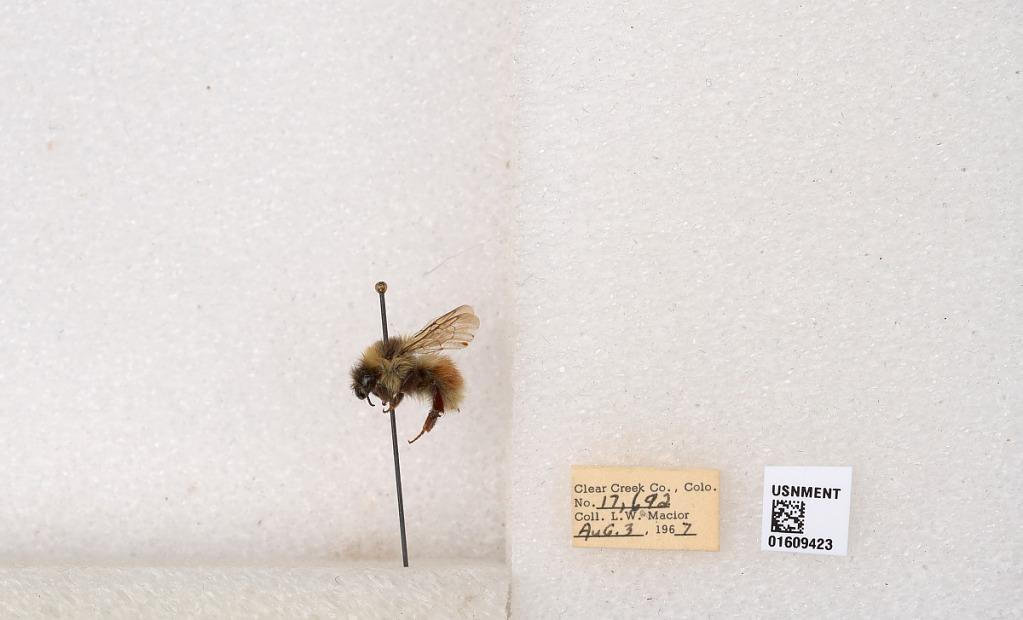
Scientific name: Bombus (Pyrobombus) sylvicola Kirby
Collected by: L. Macior
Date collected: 1967-8-3
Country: United States
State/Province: Colorado
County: Clear Creek
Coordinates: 39.6856, -105.645